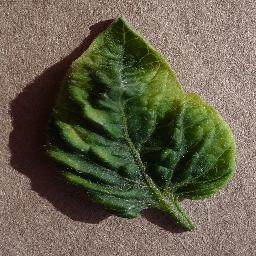
Label: Tomato___Tomato_Yellow_Leaf_Curl_Virus